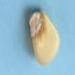
Maize quality: Good